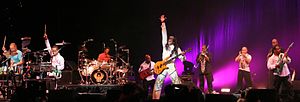
Earth, Wind & Fire
Earth, Wind & Fire i 2009.
Earth Wind & Fire er en Funk/Soul/Disco-gruppe fra USA.